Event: Nepal Earthquake
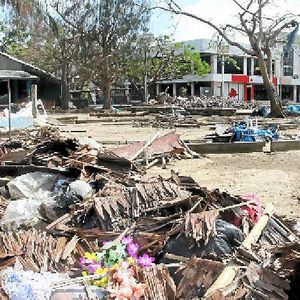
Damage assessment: damage